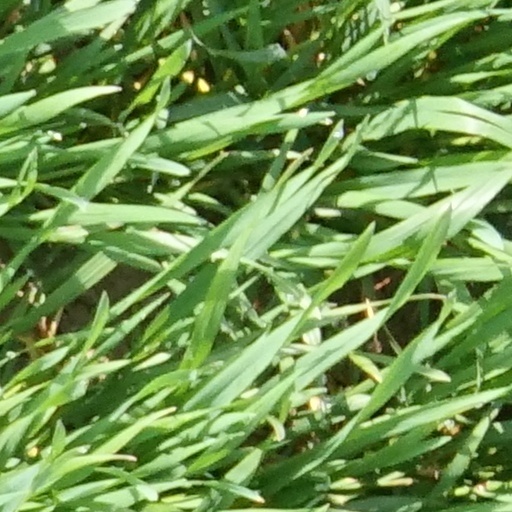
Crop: wheat